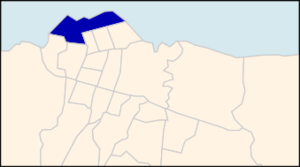
La Gombe — commune de Kinshasa.
La Gombe ou Gombe, anciennement Kalina, est une commune du nord de la Province de Kinshasa.